Stardom World Climax 2022

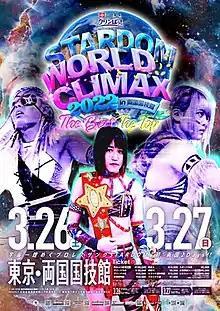
Promotional poster featuring Giulia, Syuri, and Mayu Iwatani

The Stardom World Climax 2022 was a two-day professional wrestling event promoted by World Wonder Ring Stardom. The event took place on March 26 and 27, 2022, in Tokyo, Japan at the Ryōgoku Kokugikan, with a limited attendance due in part to the ongoing COVID-19 pandemic at the time.